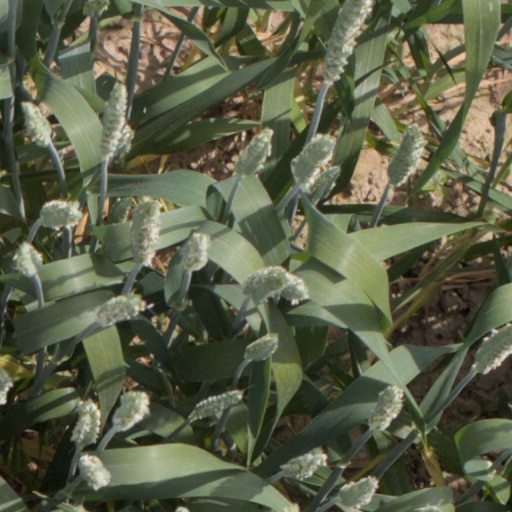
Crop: wheat